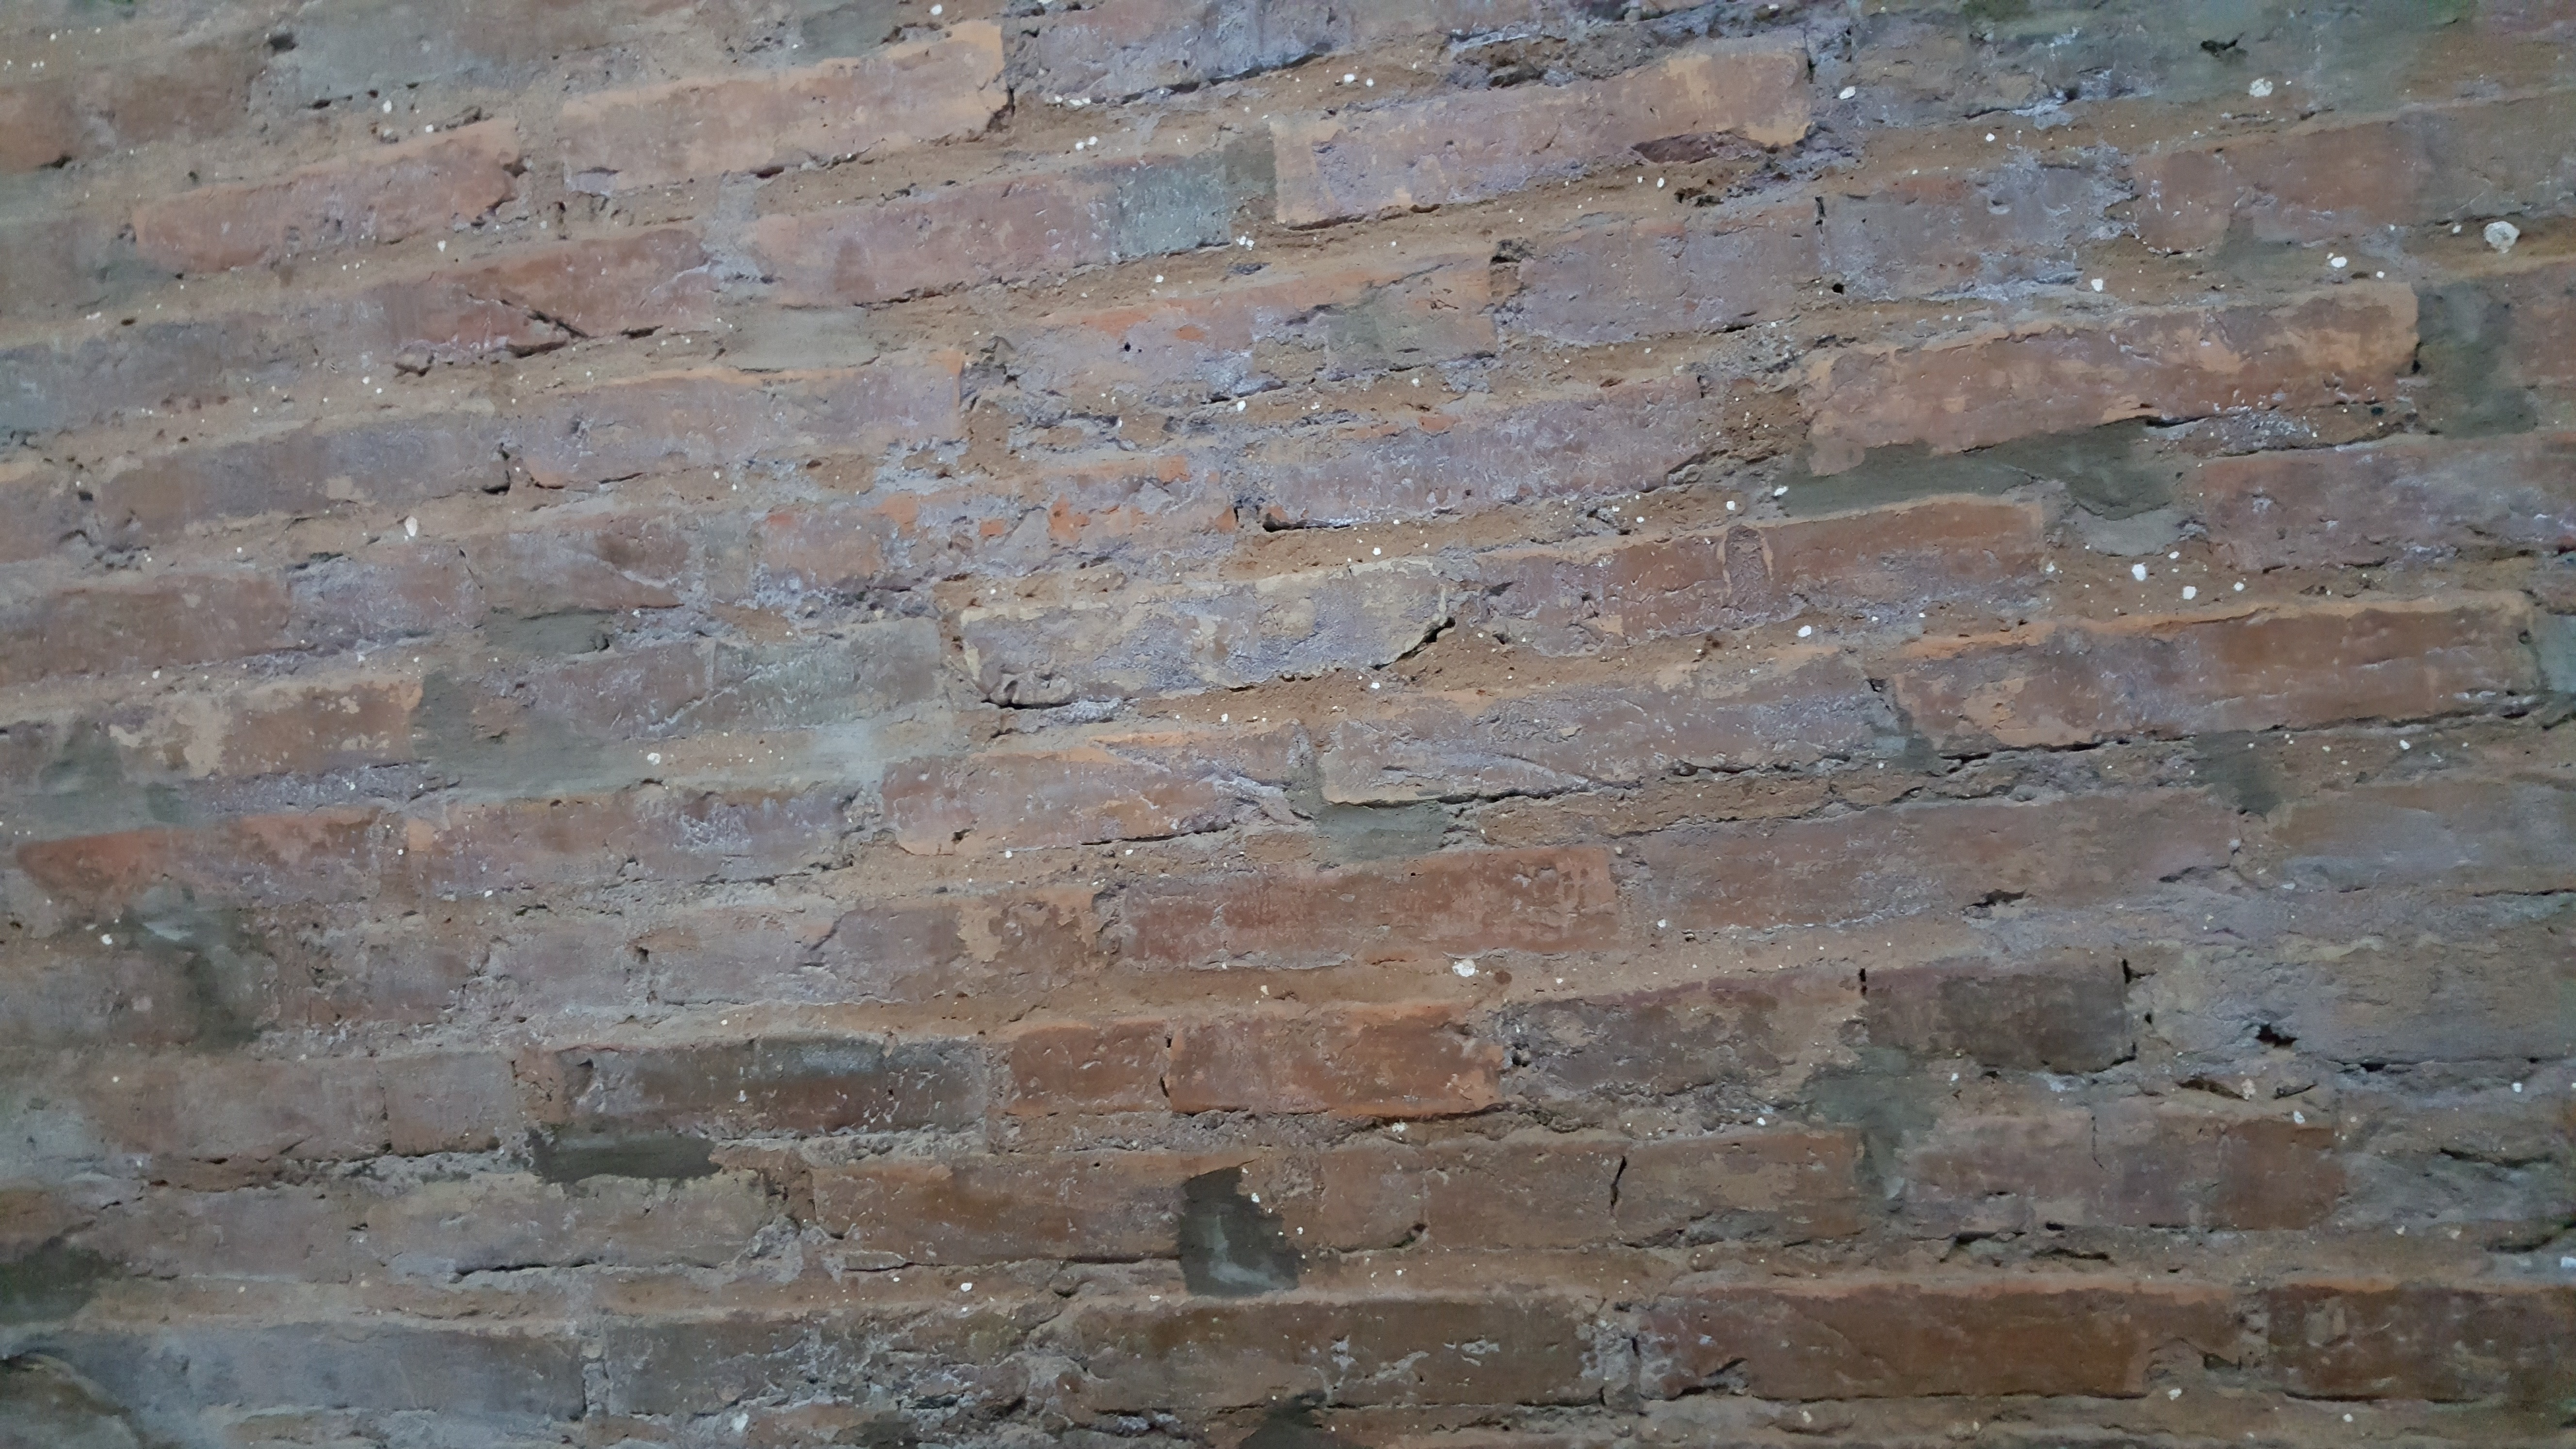
floor, wall, stone wall, brick, material, brickwork, plaster, flooring